Hololena santana

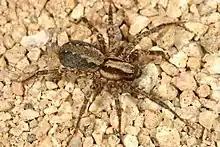

Hololena santana is a species of funnel weaver in the family of spiders known as Agelenidae. It is found in the United States.